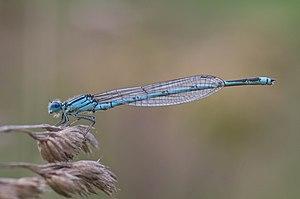
Cette liste recense les odonates répertoriés dans le canton de Genève par un ouvrage de 1996, complété par un ouvrage de 2012.